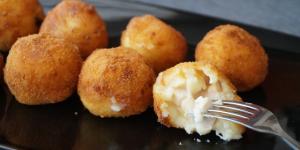
croquetas de pavo y huevo duro